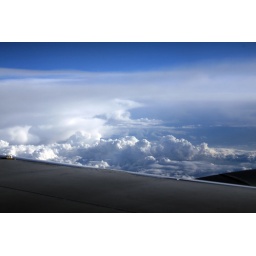
&amp;quot;clouds&amp;quot; somewhere above the midwest, usa. this is what happens when i get a window seat in the plane :]